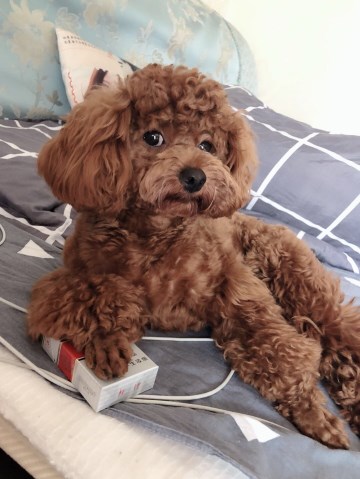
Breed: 7449-n000128-teddy